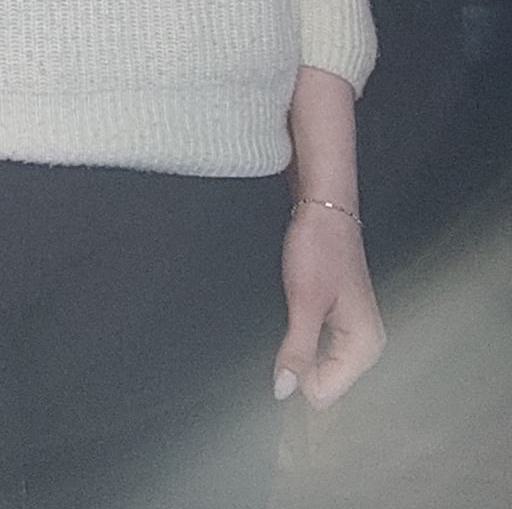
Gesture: no_gesture